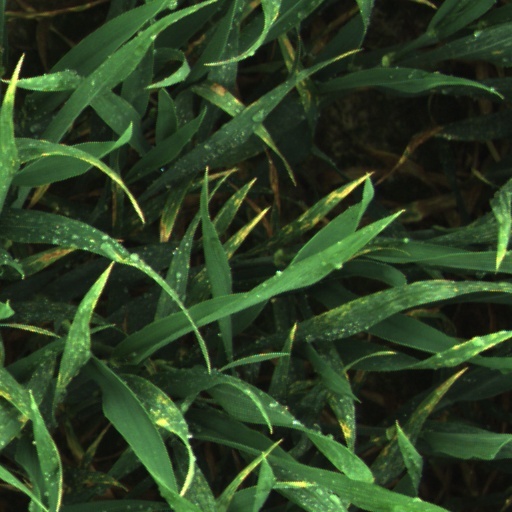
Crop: wheat